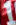
Number: 1